Stream of consciousness

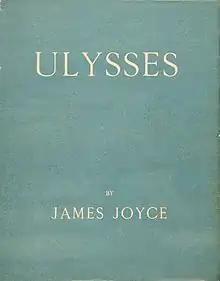
Cover of James Joyce's "Ulysses" (first edition, 1922), considered a prime example of stream of consciousness writing styles

Stream of consciousness is a literary method of representing the flow of a character's thoughts and sense impressions "usually in an unpunctuated or disjointed form of interior monologue." While many sources use the terms stream of consciousness and interior monologue as synonyms, the "Oxford Dictionary of Literary Terms" suggests that "they can also be distinguished psychologically and literarily. In a psychological sense, stream of consciousness is the subject matter, while interior monologue is the technique for presenting it". And for literature, "while an interior monologue always presents a character's thoughts 'directly', without the apparent intervention of a summarizing and selecting narrator, it does not necessarily mingle them with impressions and perceptions, nor does it necessarily violate the norms of grammar, or logic – but the stream‐of‐consciousness technique also does one or both of these things."